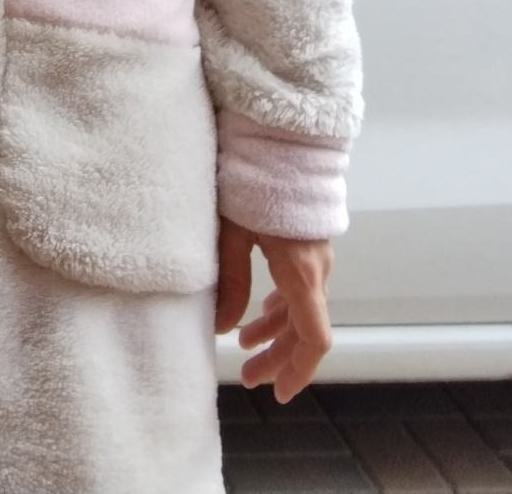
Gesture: no_gesture